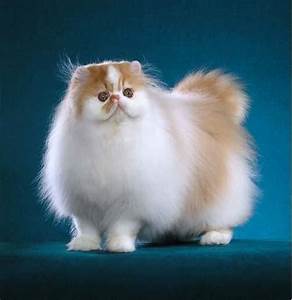
Label: cat